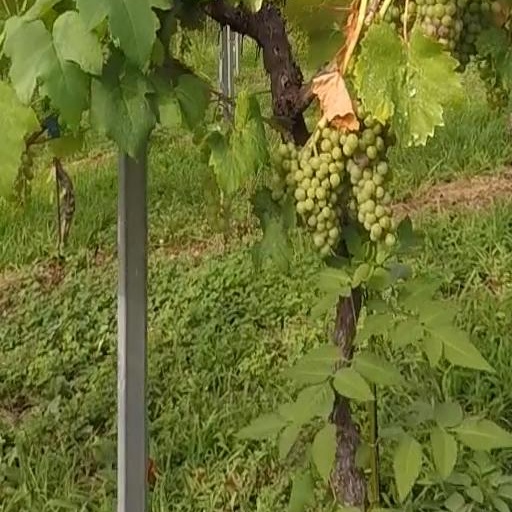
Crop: grape